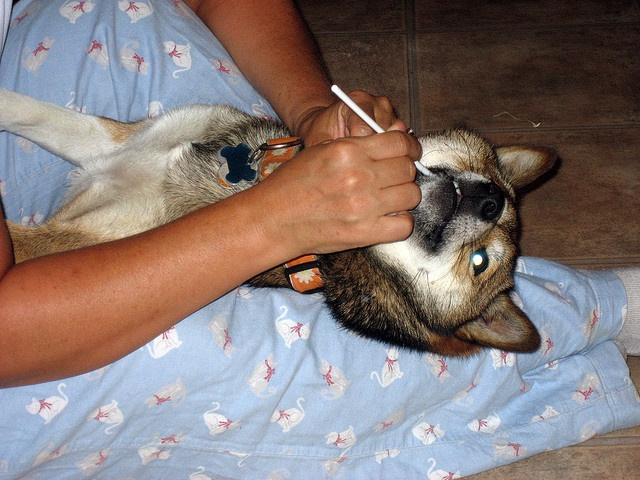
A dog is laying on someone's lap with a stick in it's mouth.
A person cleaning a dogs teeth on top of a couch.
Someone is tending to a dog's teeth here.
a black white and brown dog and a persons arms
a vet is trying to check a dog's teeth